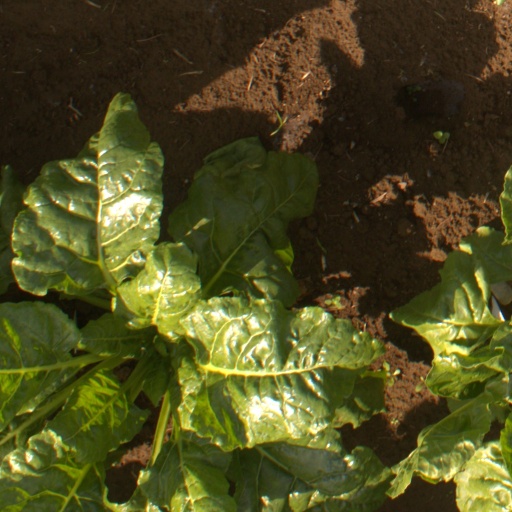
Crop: sugar beet